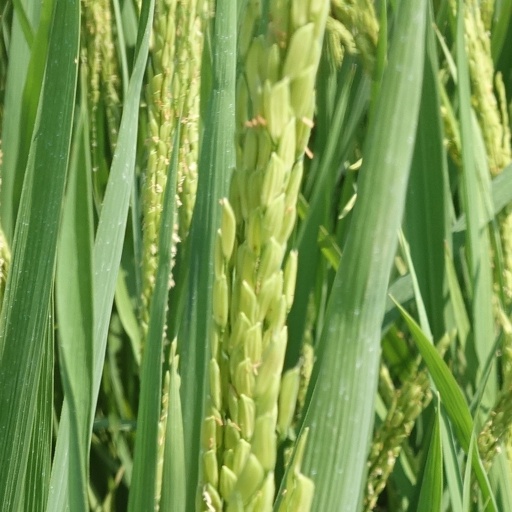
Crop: rice